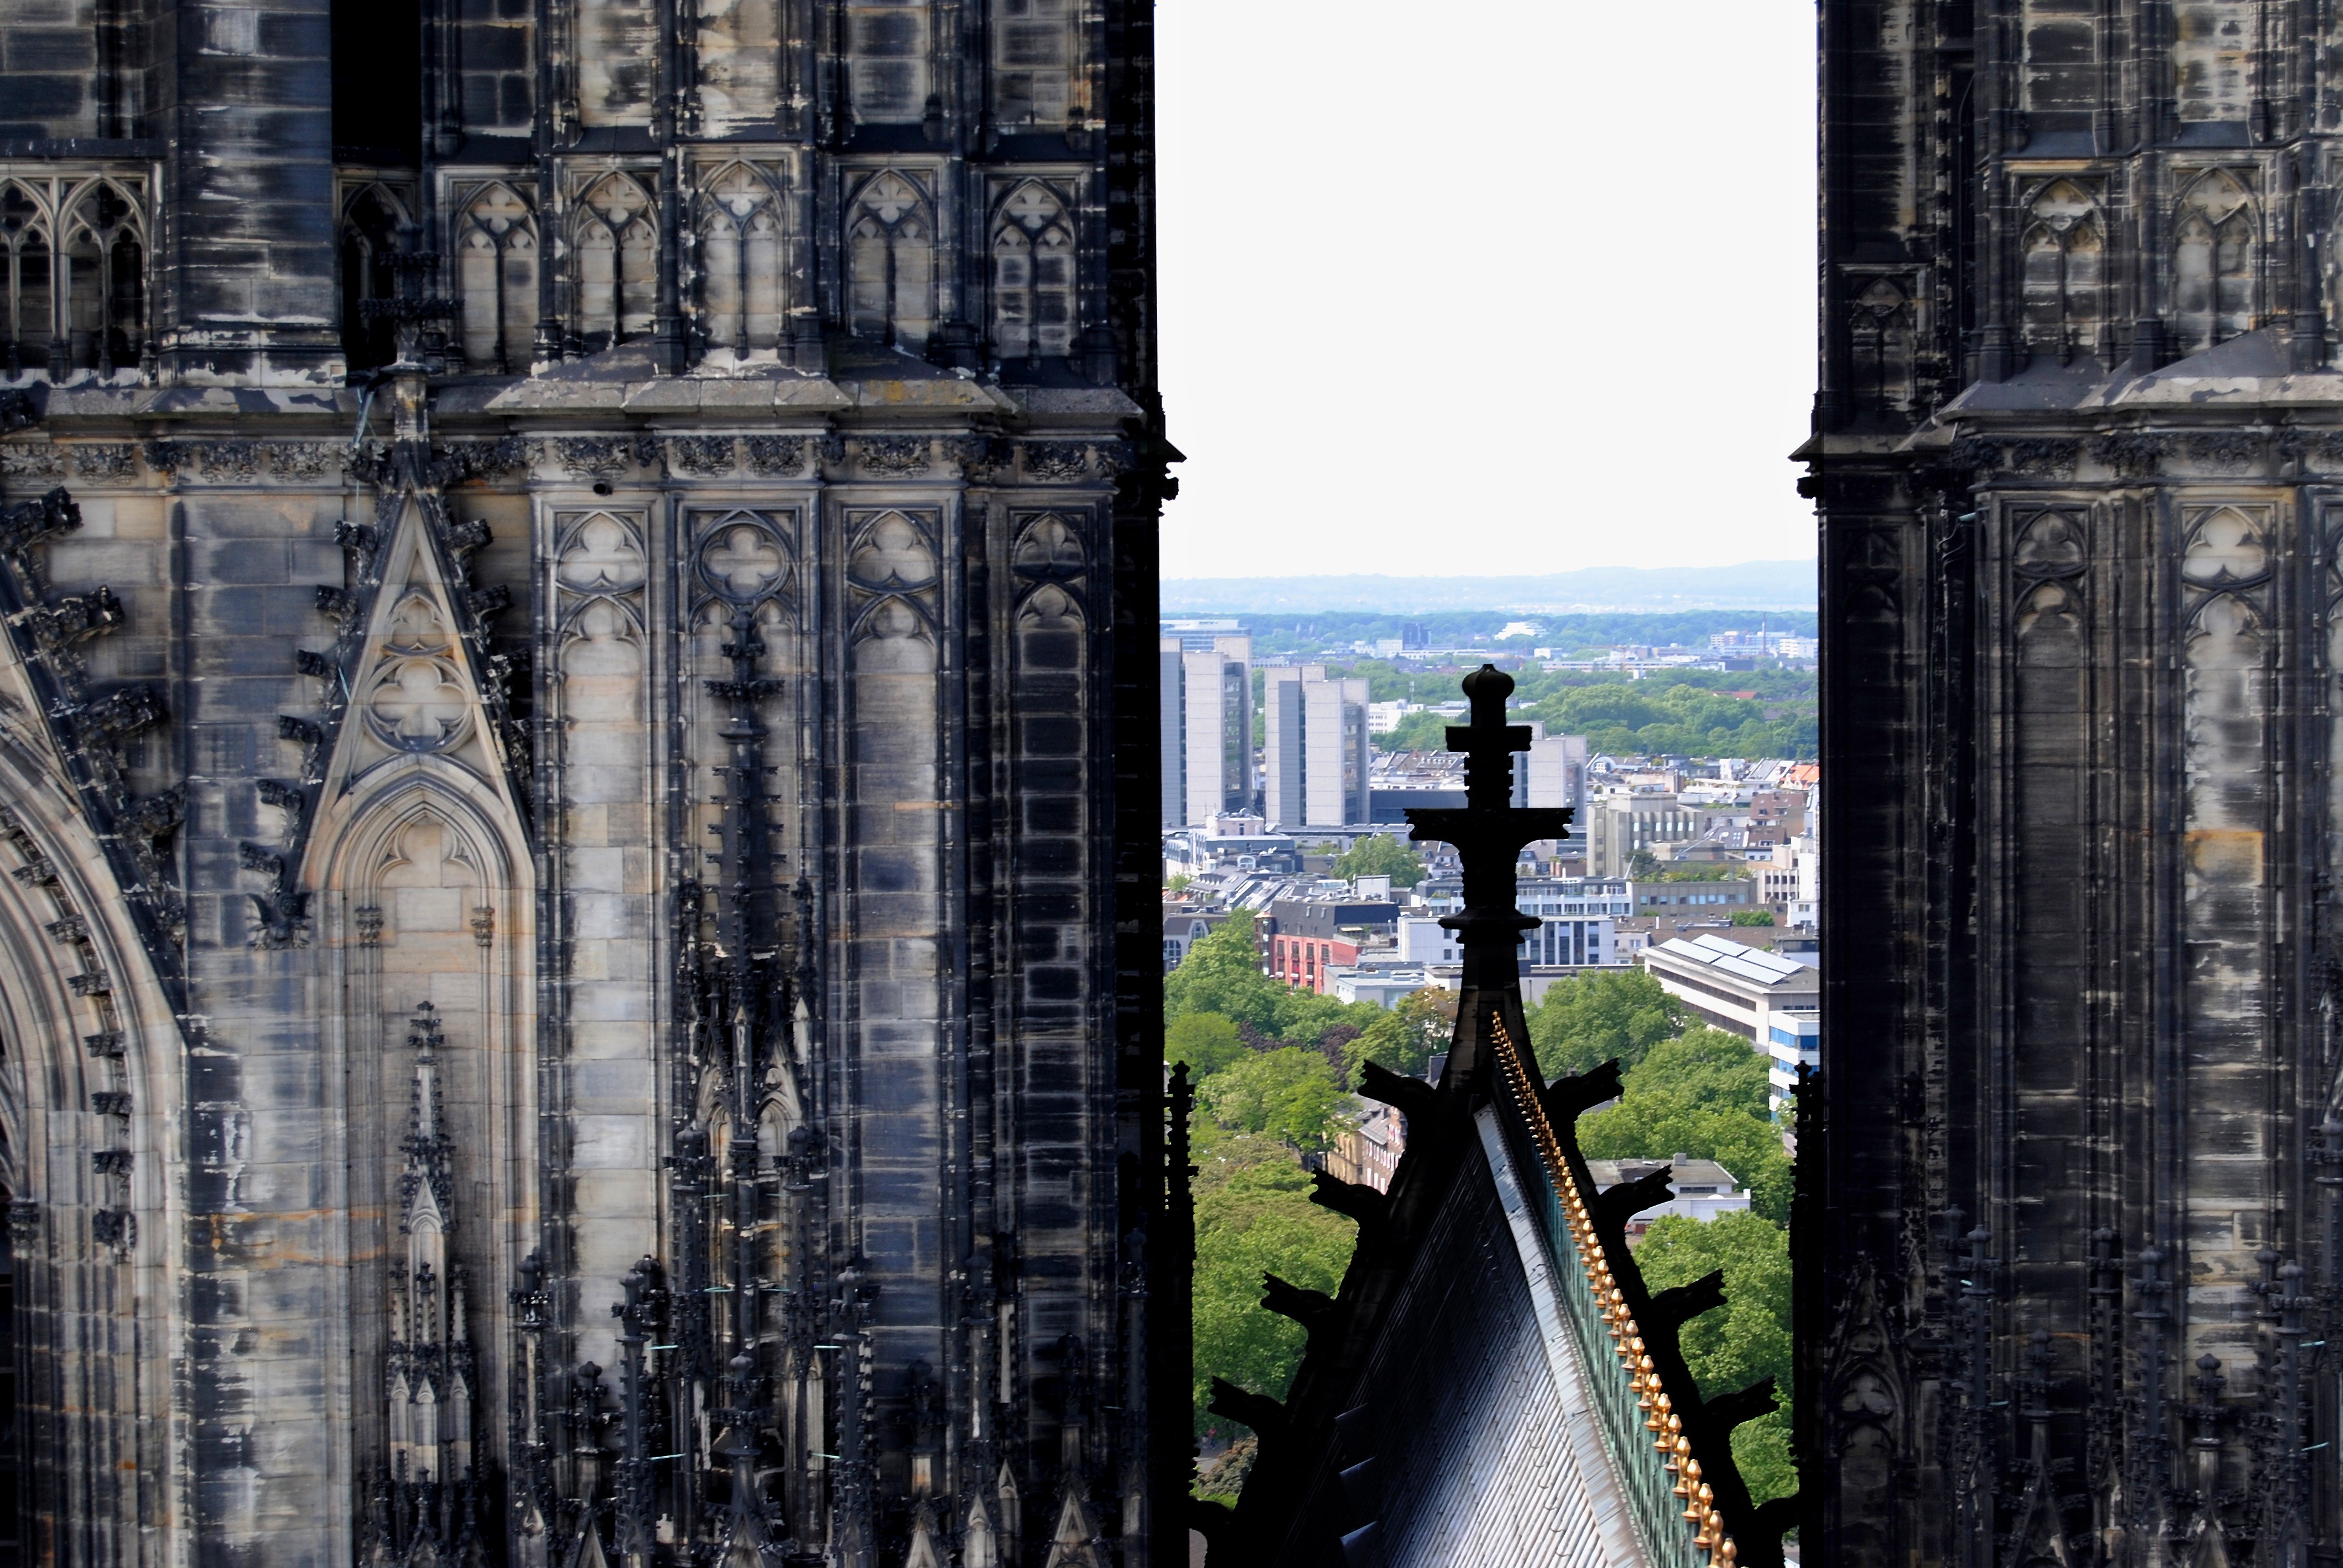
architecture, building, skyscraper, cityscape, pillar, tower, landmark, cross, tourism, waterway, gothic, bell tower, towers, spire, cologne, dom, architectural style, historically, metropolis, gothic architecture, cologne cathedral, gothic style, gothic arch, side window, double tower, urban area